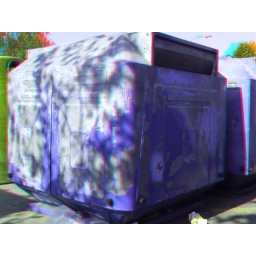
Recycling bin in anaglyph 3D stereo red blue glasses to view